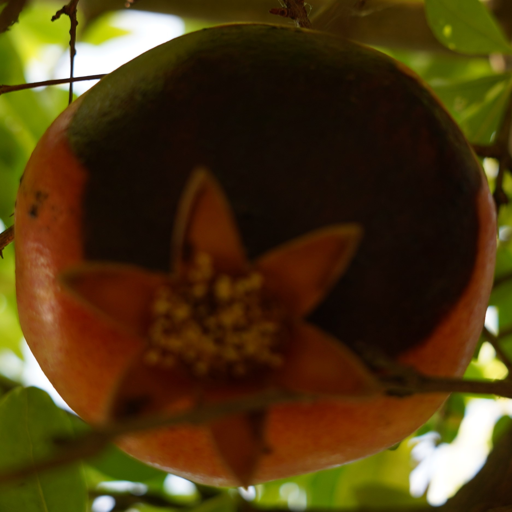
Label: Colletotrichum spp